Rottweiler

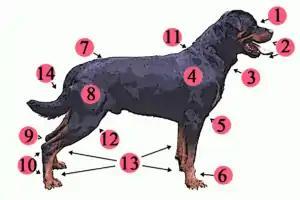
Anatomy of the Rottweiler (see left for description)

The skull is of medium length, relatively broad between the ears. The forehead line is moderately arched as seen from the side, with the occipital bone well developed without being conspicuous. The stop is relatively strong. Frontal groove not too deep.